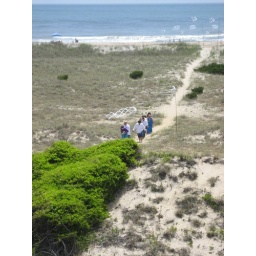
Guestsmaking their way back to the house after Katie and Zach's wedding on the beach in Salvo, NC